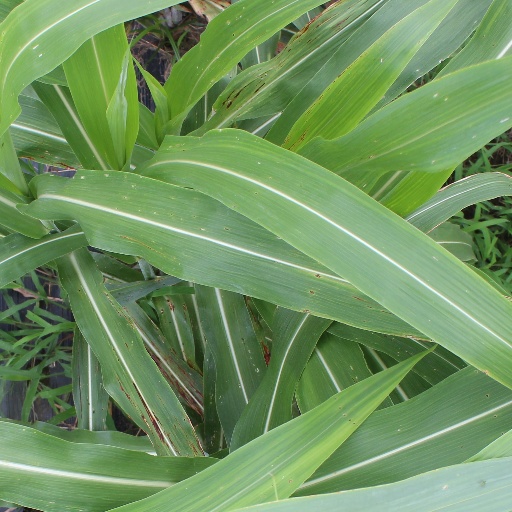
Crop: sorghum